Discovery of Neptune

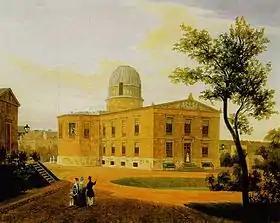
New Berlin Observatory at Linden Street, where Neptune was discovered observationally.

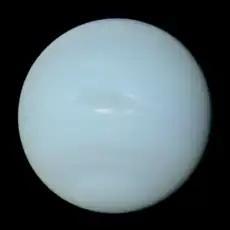
Neptune as imaged by the "Voyager 2" probe in 1989

The planet Neptune was mathematically predicted before it was directly observed. With a prediction by Urbain Le Verrier, telescopic observations confirming the existence of a major planet were made on the night of September 23–24, Autumnal Equinox of 1846, at the Berlin Observatory, by astronomer Johann Gottfried Galle (assisted by Heinrich Louis d'Arrest), working from Le Verrier's calculations. It was a sensational moment of 19th-century science, and dramatic confirmation of Newtonian gravitational theory. In François Arago's apt phrase, Le Verrier had discovered a planet "with the point of his pen".